Question: Please indicate a possible affordance area of hold_knife that can be used for holding
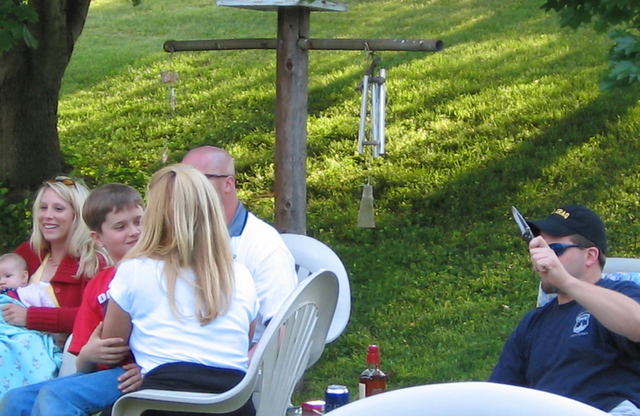
Answer: [523.732, 227.21, 550.252, 274.543]